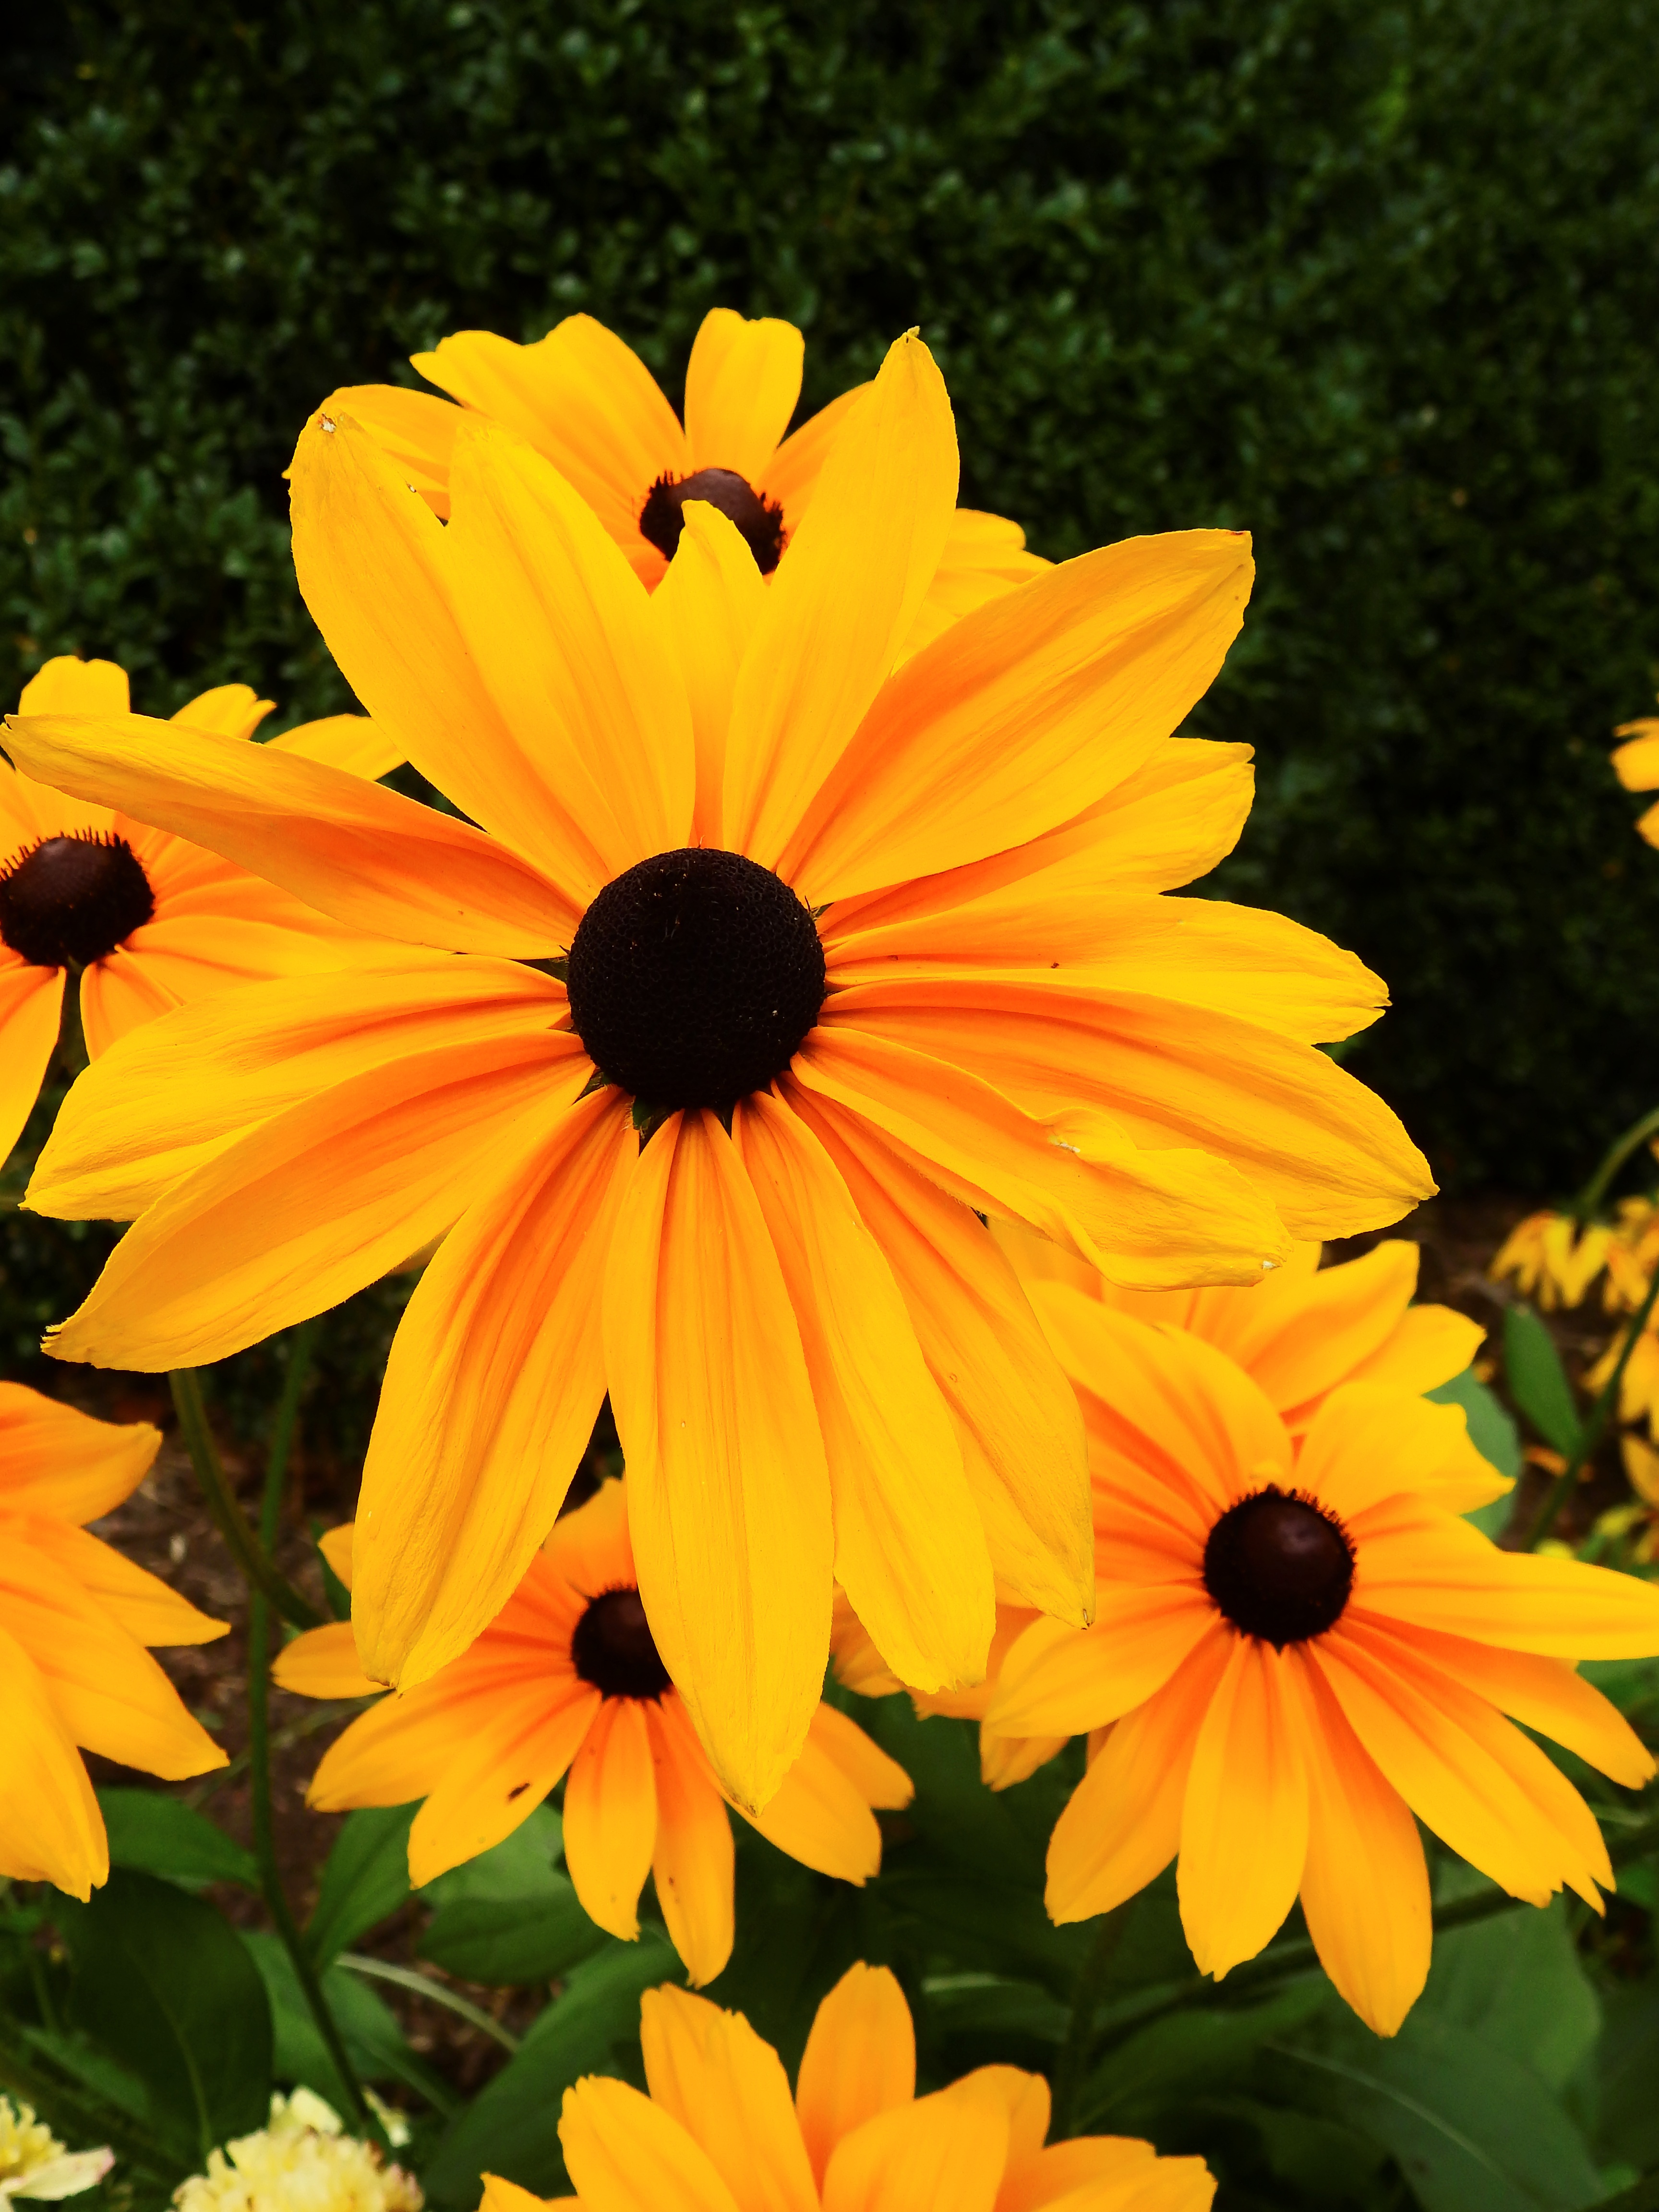
nature, blossom, plant, leaf, flower, petal, bloom, herb, autumn, botany, yellow, flora, wildflower, flowers, sun hat, macro photography, flowering plant, daisy family, calendula, oxeye daisy, annual plant, land plant